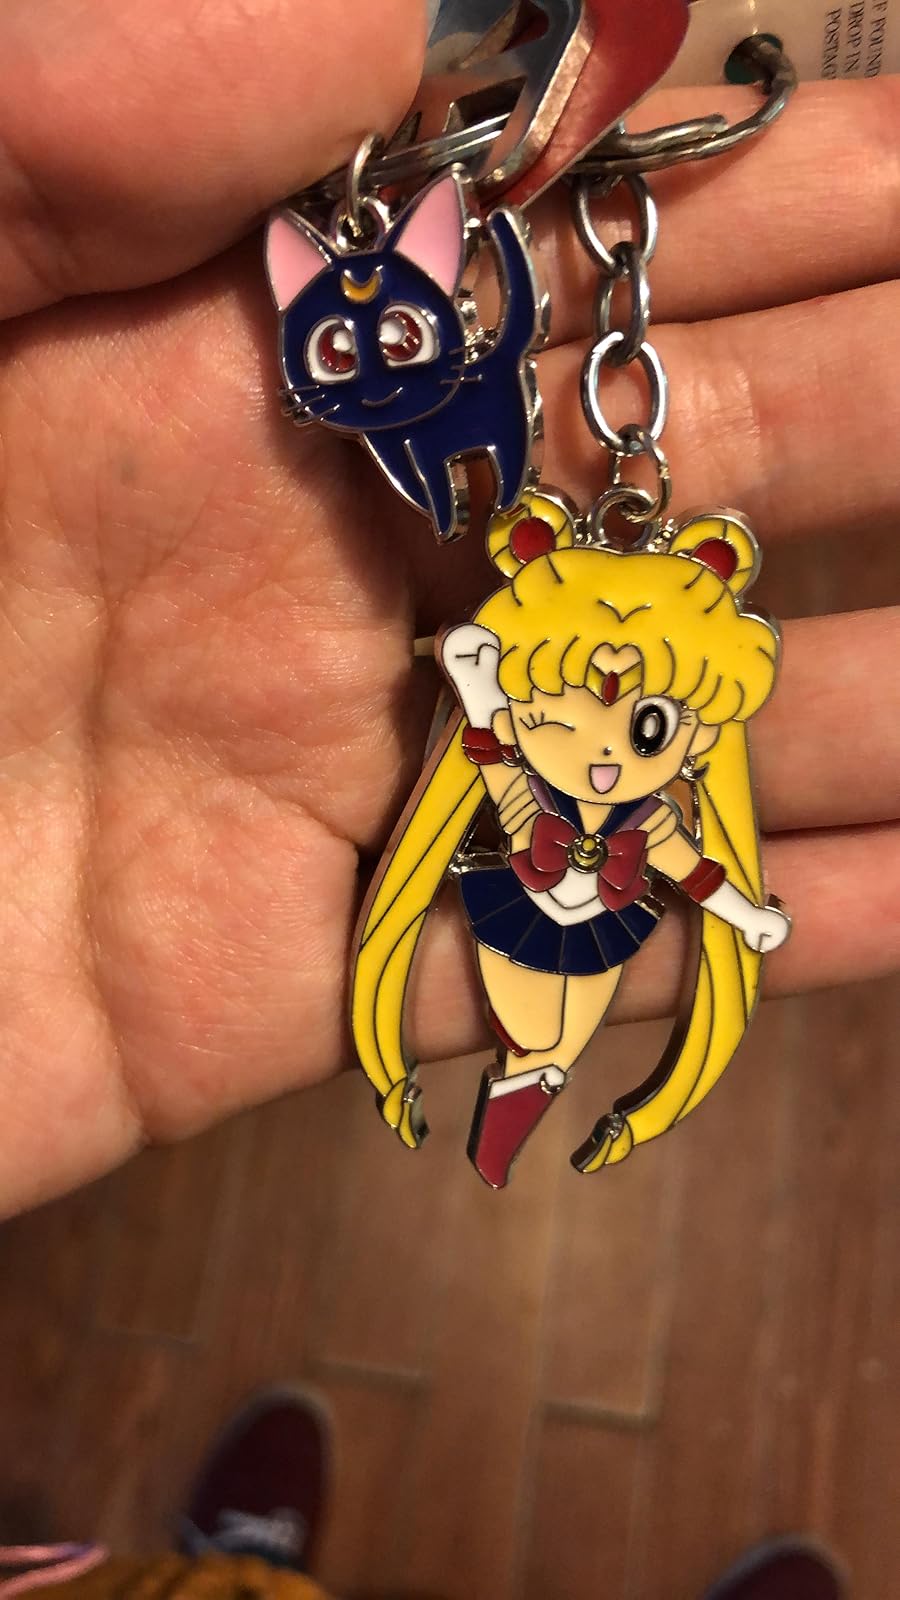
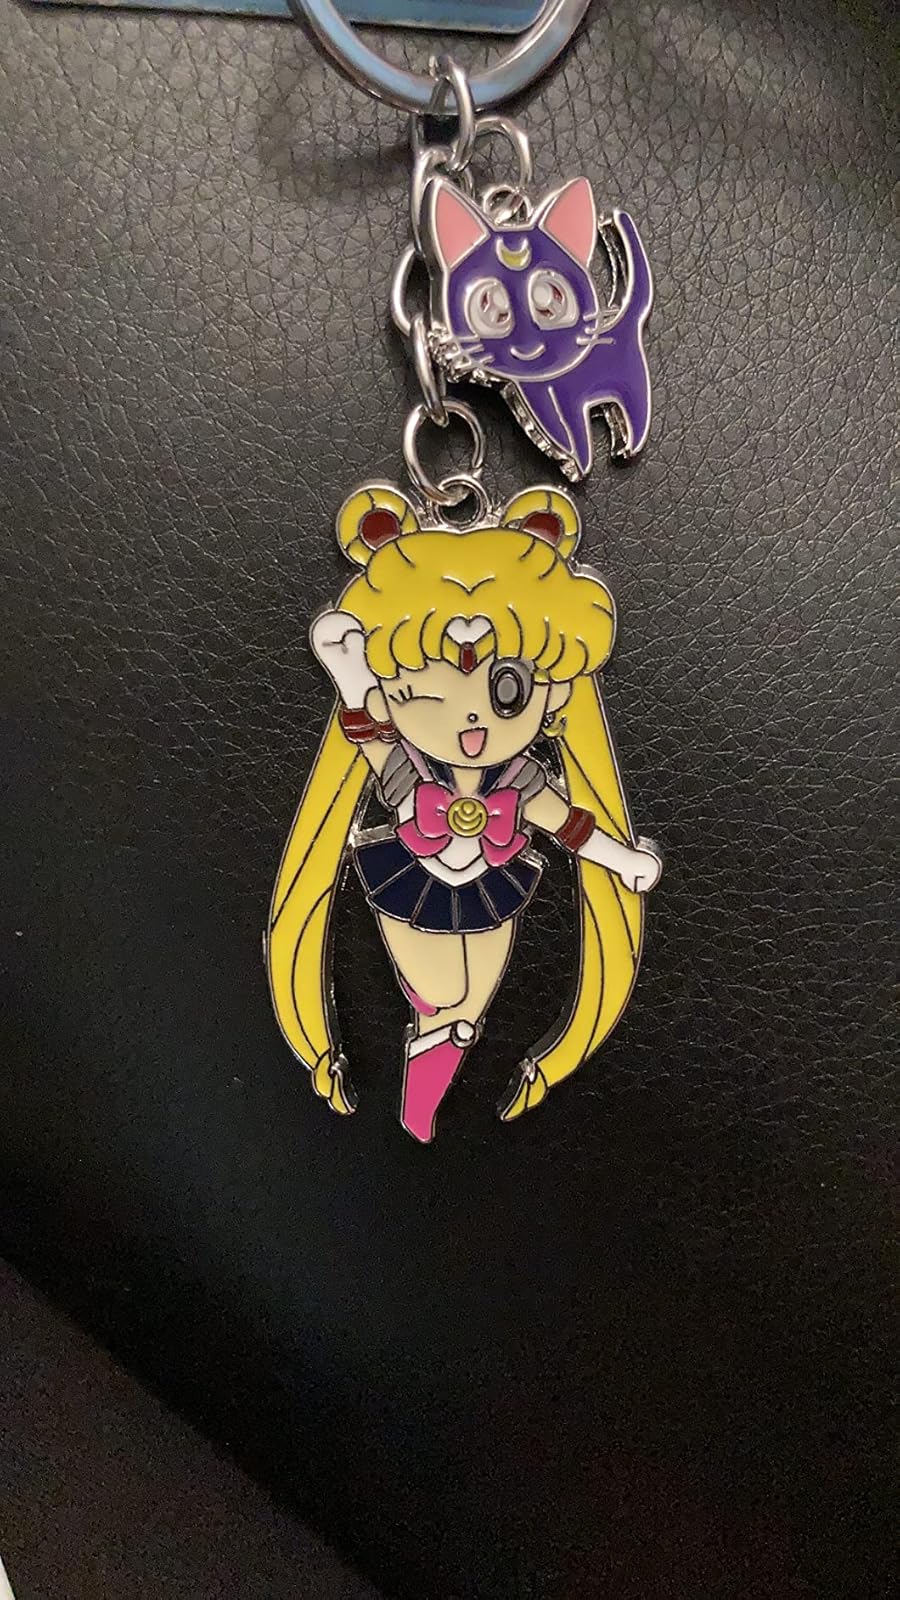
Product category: accessories_keychain
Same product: yes